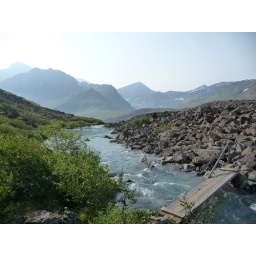
cross the river again, over the rock field...on towards symphony lake